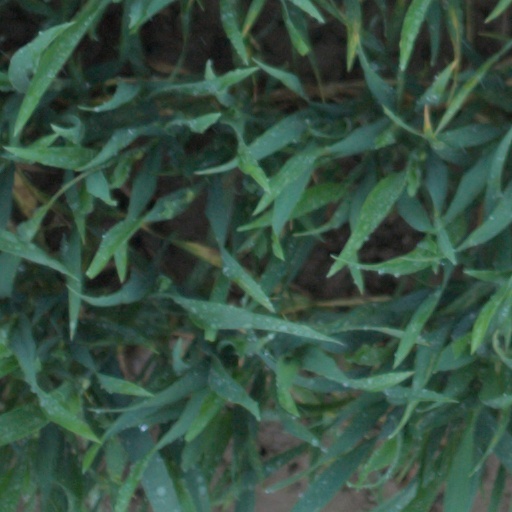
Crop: wheat